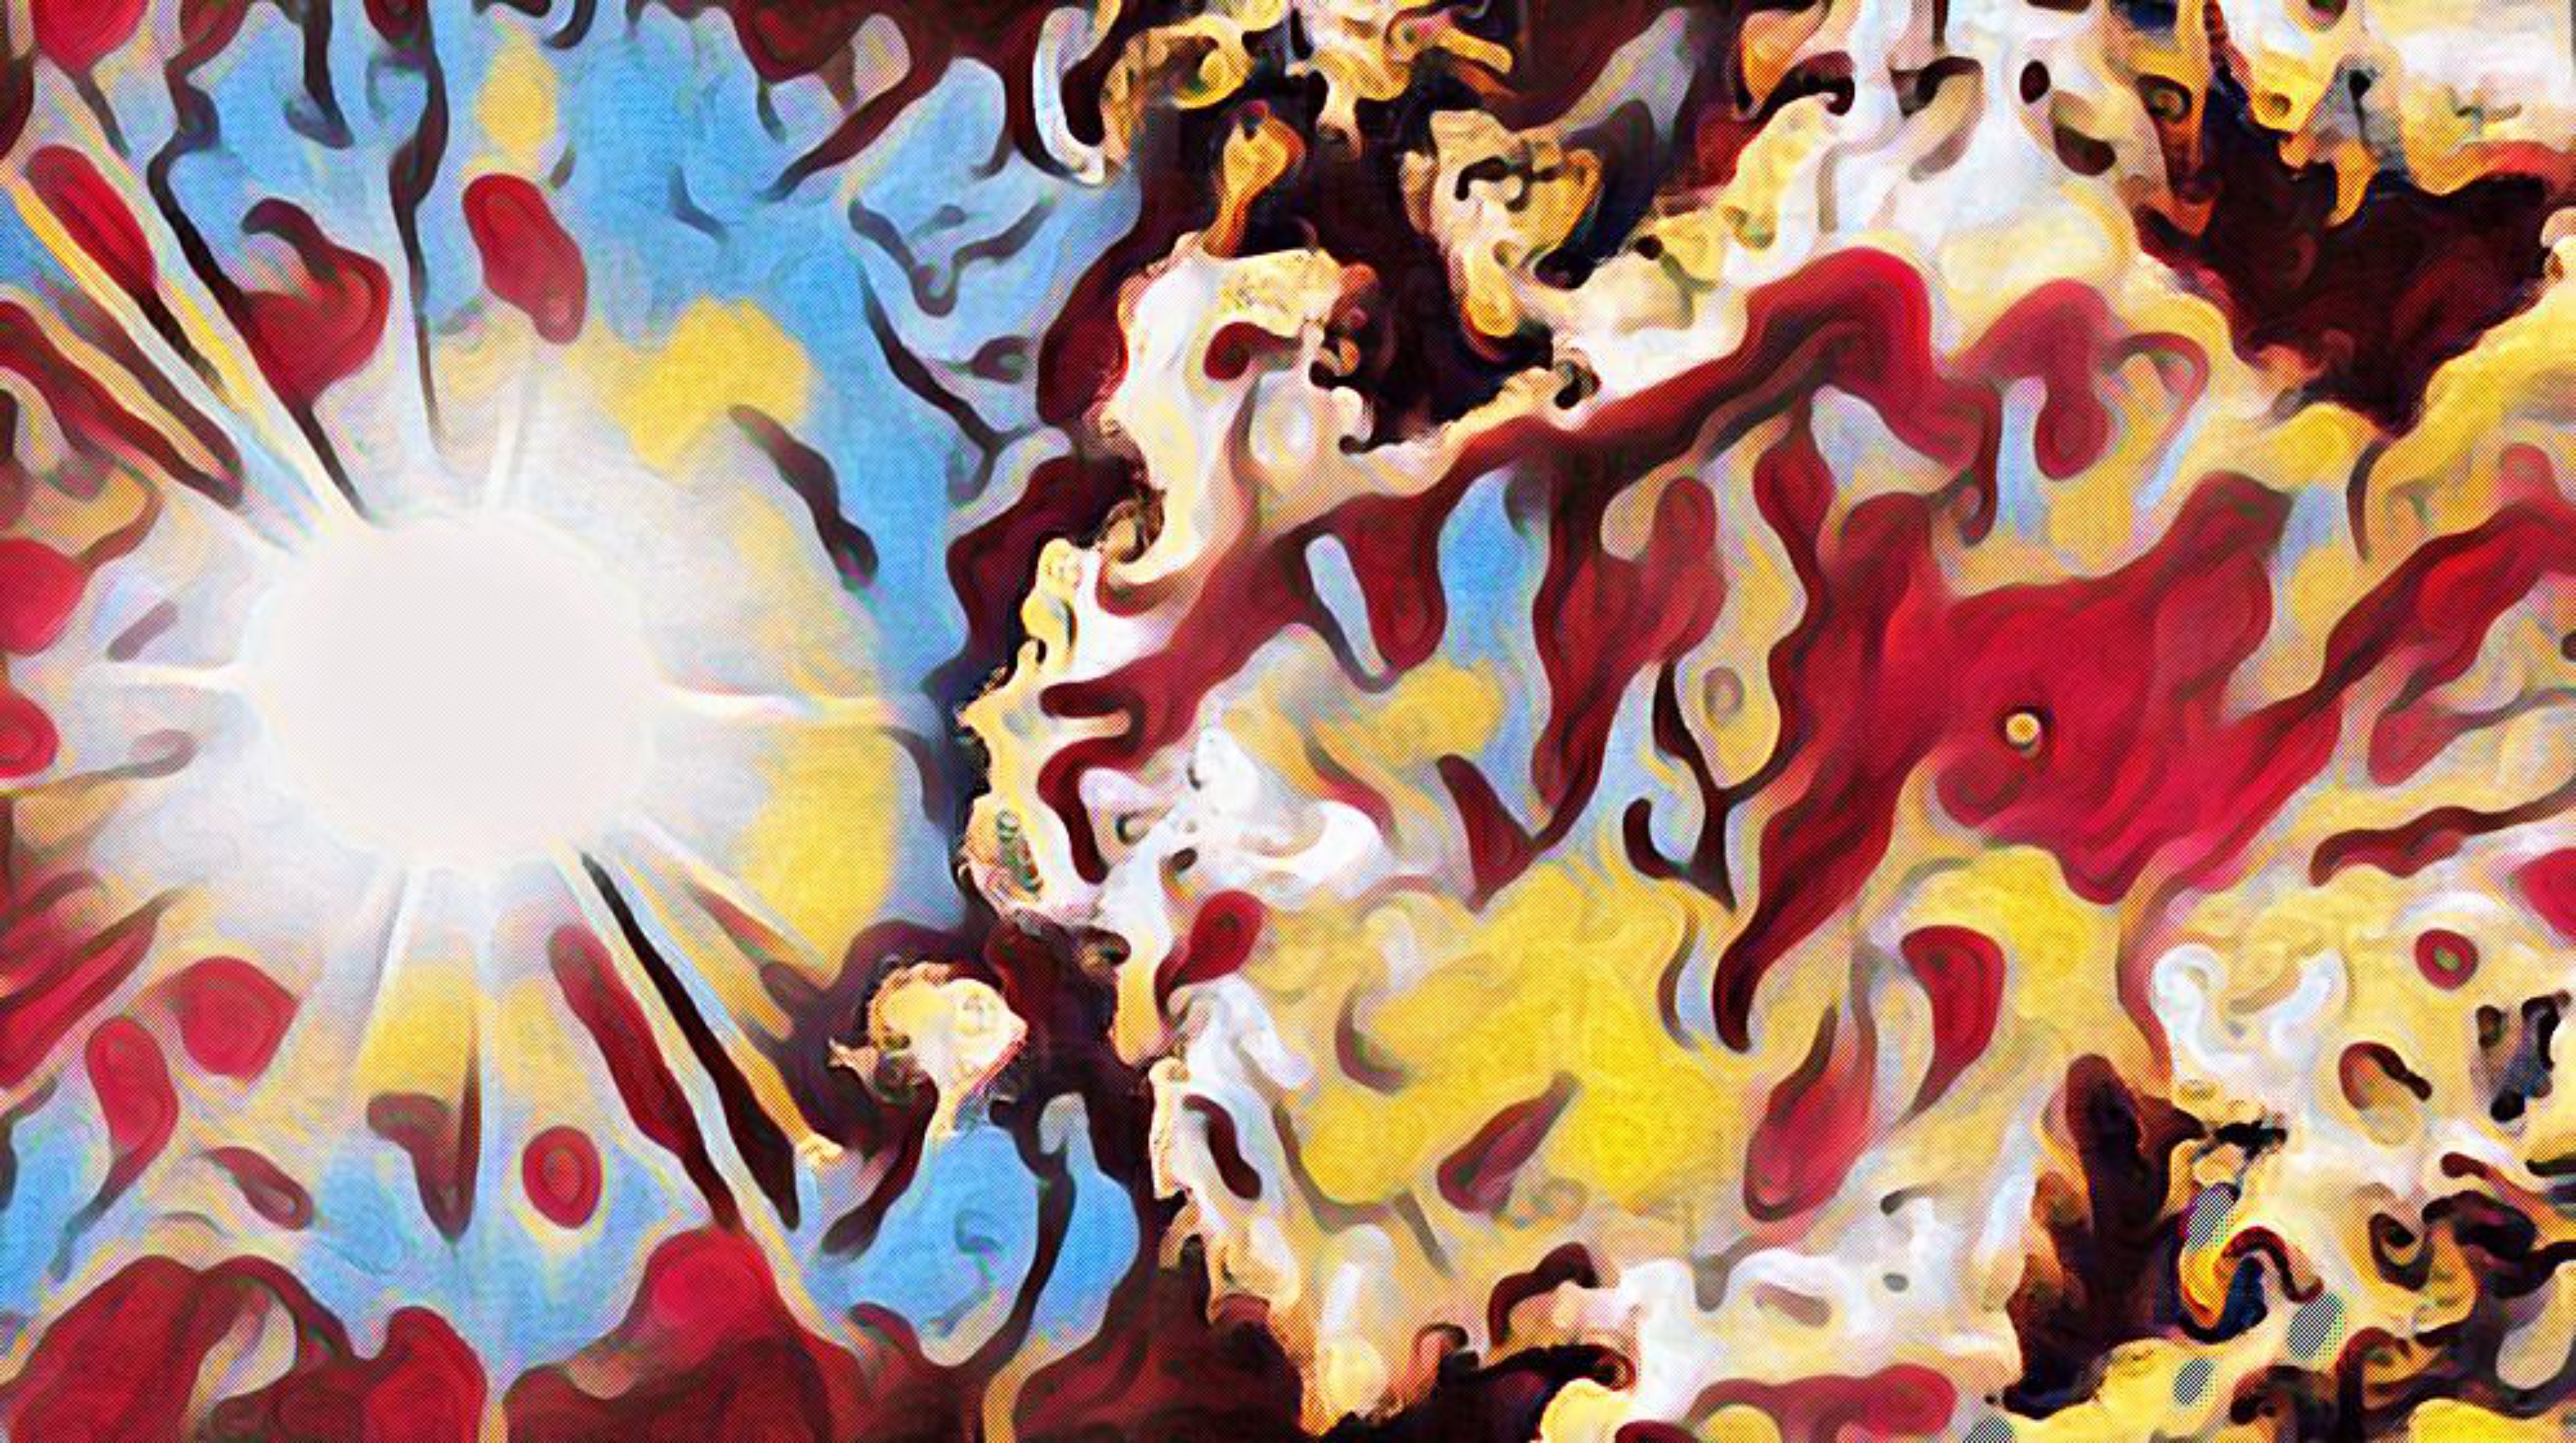
vintage, painting, art, illustration, mural, candy, wow, style, anime, modern art, psychedelic art